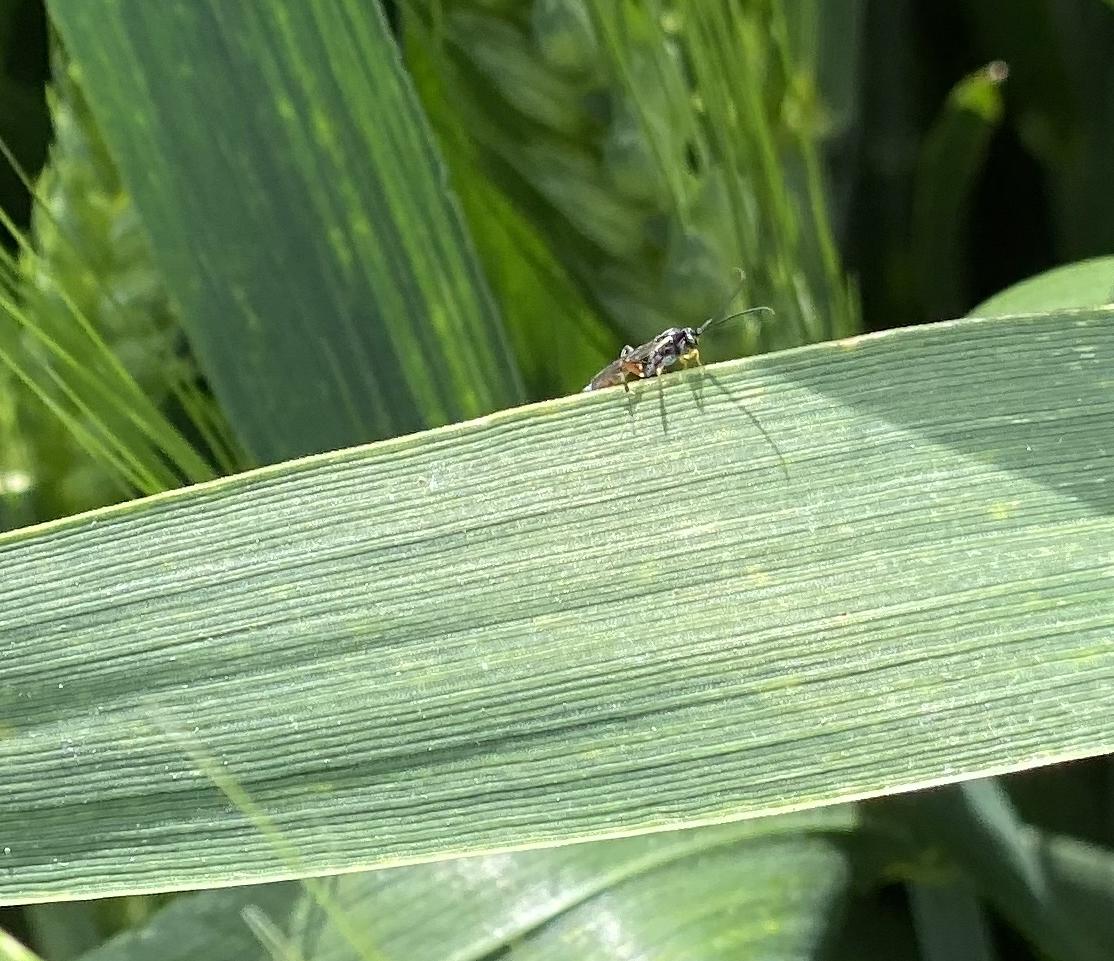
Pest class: predators